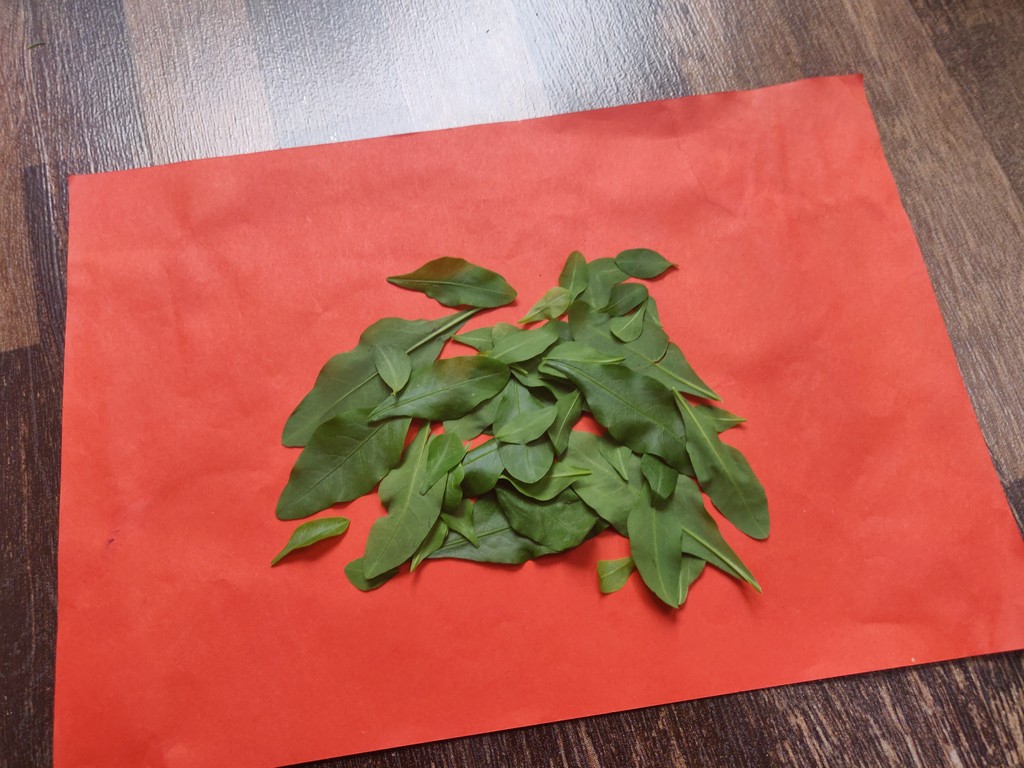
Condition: Healthy
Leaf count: multiple
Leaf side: unknown